Willy den Ouden

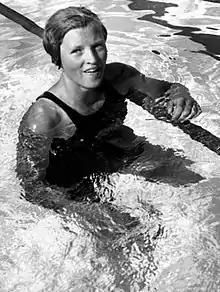

Willemijntje den Ouden (1 January 1918 – 6 December 1997) was a competitive swimmer from the Netherlands, who held the 100-meter freestyle world record for nearly 23 years, from 1933 to 1956.